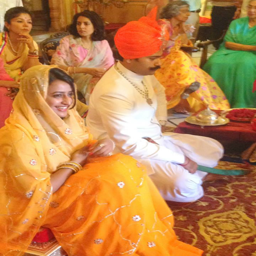
bridal couple : at the ceremony